Yangzhou Fried Rice
Also known as:
es - Spanish: Arroz frito Yangzhou
fr - French: Riz cantonais
it - Italian: Riso alla cantonese
ja - Japanese: 揚州チャーハン
jv - Javanese: Sega gorèng Yangzhou
ko - Korean: 양저우 차오판
pt - Portuguese: Arroz chau chau
vi - Vietnamese: Cơm chiên Dương Châu
yue - Cantonese: 揚州炒飯
zh - Chinese: 揚州炒飯
Category: rice (fried rice)
Cuisine: Chinese
Associated cuisines: Chinese
Area: Yangzhou, China
Countries: China
Region: Eastern Asia

The egg fried rice with mixed Vegetable and two forms of protein, typically pork and shrimp with scallions.

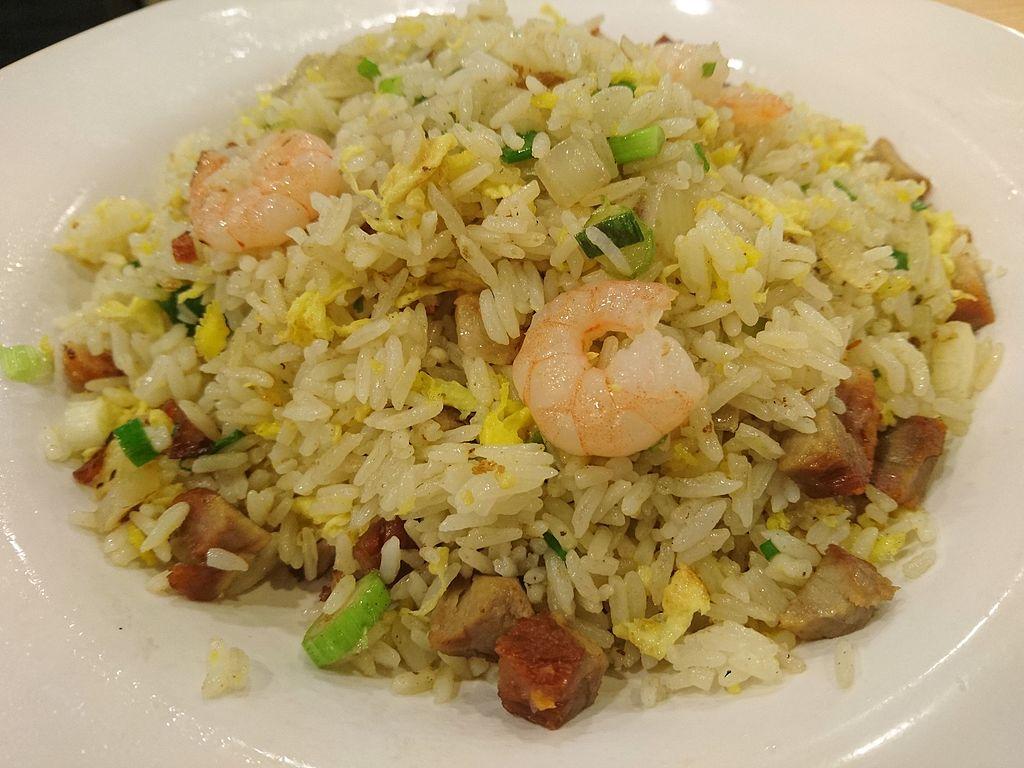
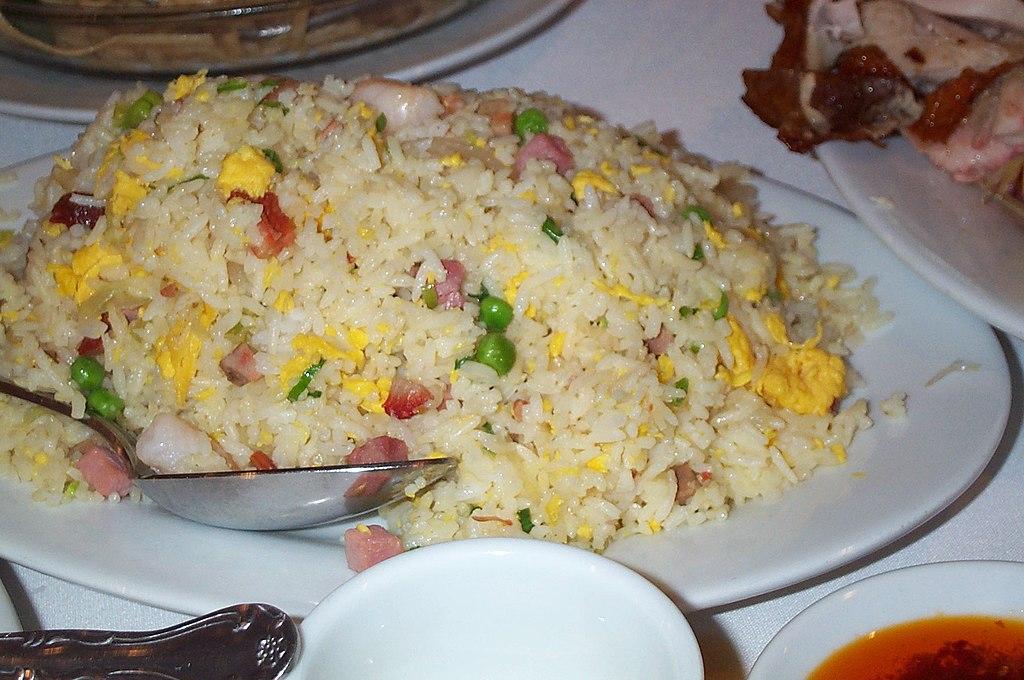
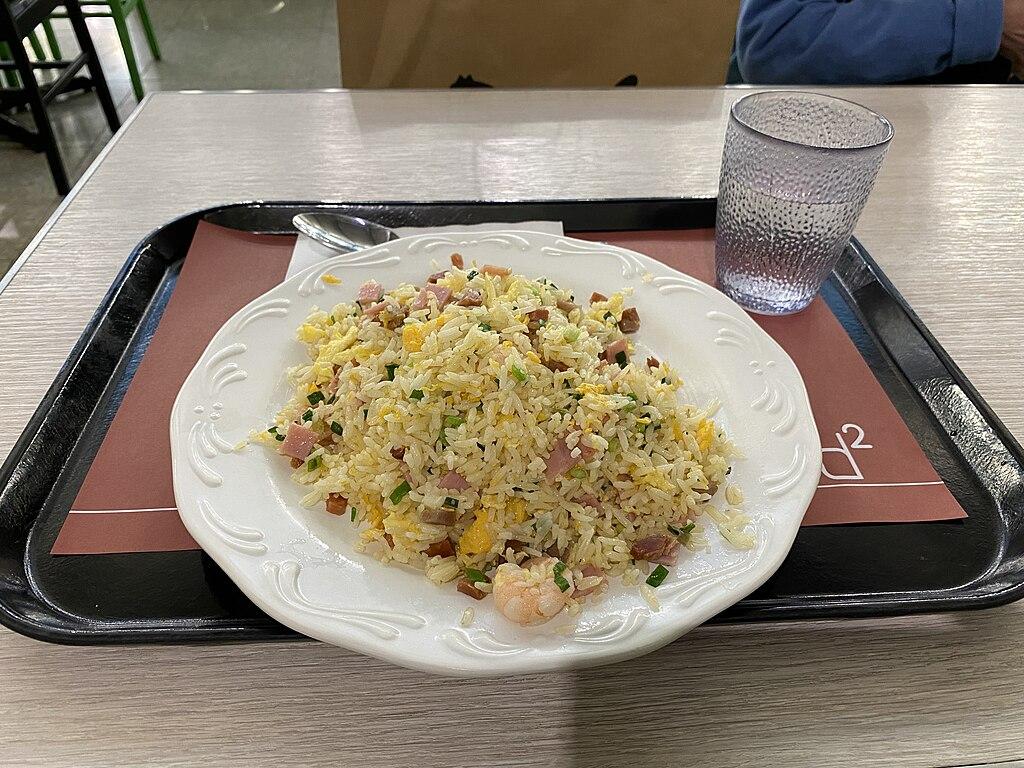